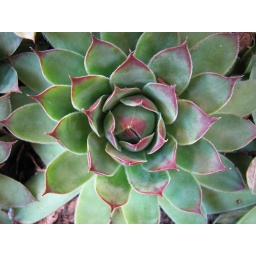
flower in green